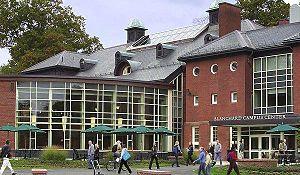
Mount Holyoke College est une université pour femmes américaine, située à South Hadley, dans le Massachusetts. Elle fait partie du groupement d'universités féminines des Sept Sœurs.